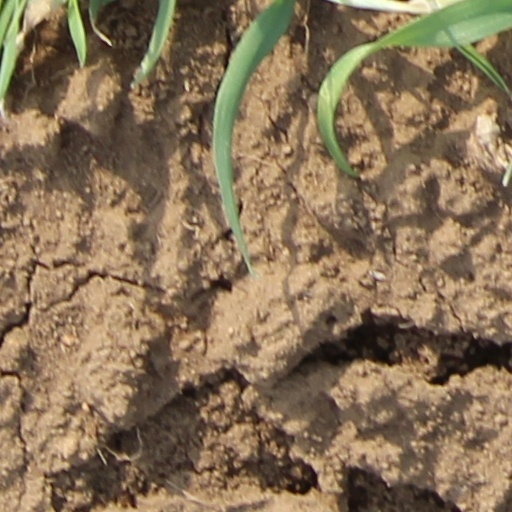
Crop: wheat